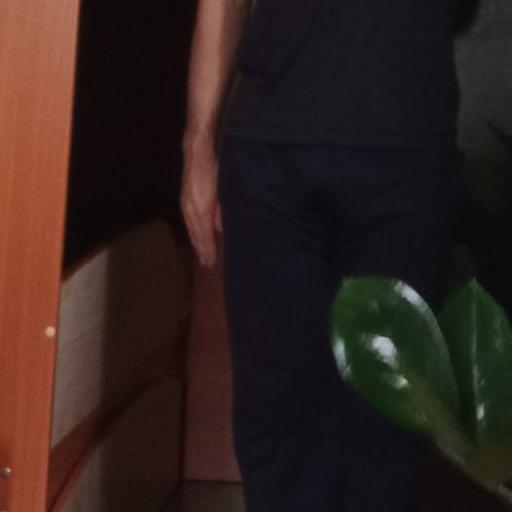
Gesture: no_gesture